Kalaloch, Washington

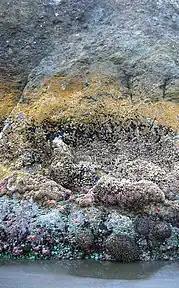

To preserve some of Washington's primeval forest lands, in 1938, President Franklin D. Roosevelt designated as Olympic National Park. Two years later, President Roosevelt added to the park. President Harry S. Truman added of coastal wilderness to the park in 1953, including the Kalaloch area. In 1976 the Olympic National Park was designated as an International Biosphere Reserve. The National Park Service (NPS) purchased the Becker property in 1978 and renamed it Kalaloch Lodge. Olympic National Park was designated in 1981 as a World Heritage Site. In 1988, Congress approved the designation of 95 percent of the park as the Olympic Wilderness.